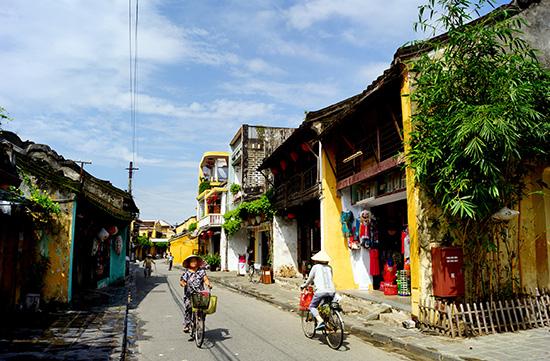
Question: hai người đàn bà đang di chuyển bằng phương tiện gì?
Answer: hai người đàn bà đang di chuyển bằng xe đạp